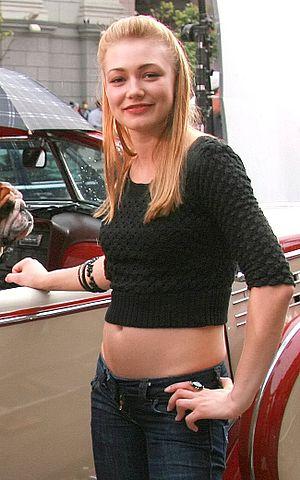
Oksana Aleksandrovna Akinchina est une actrice russe née le 19 avril 1987 à Saint-Pétersbourg.